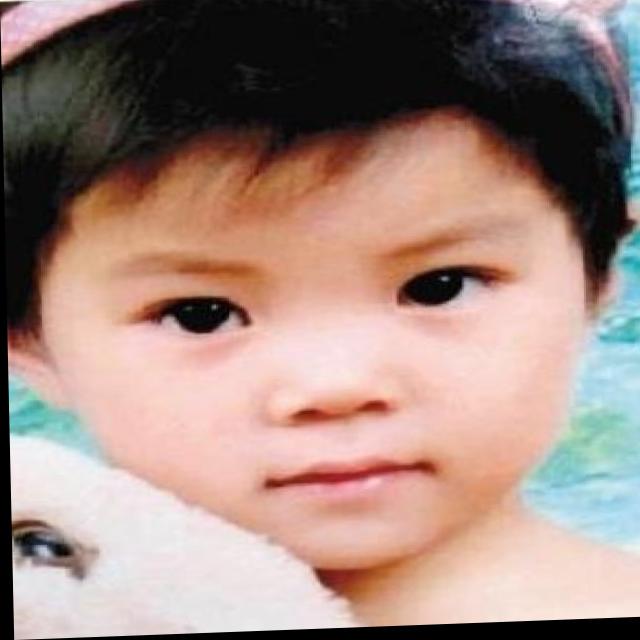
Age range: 0-12